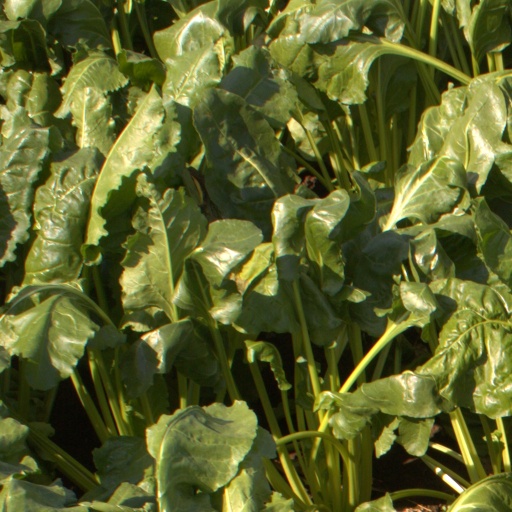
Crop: sugar beet